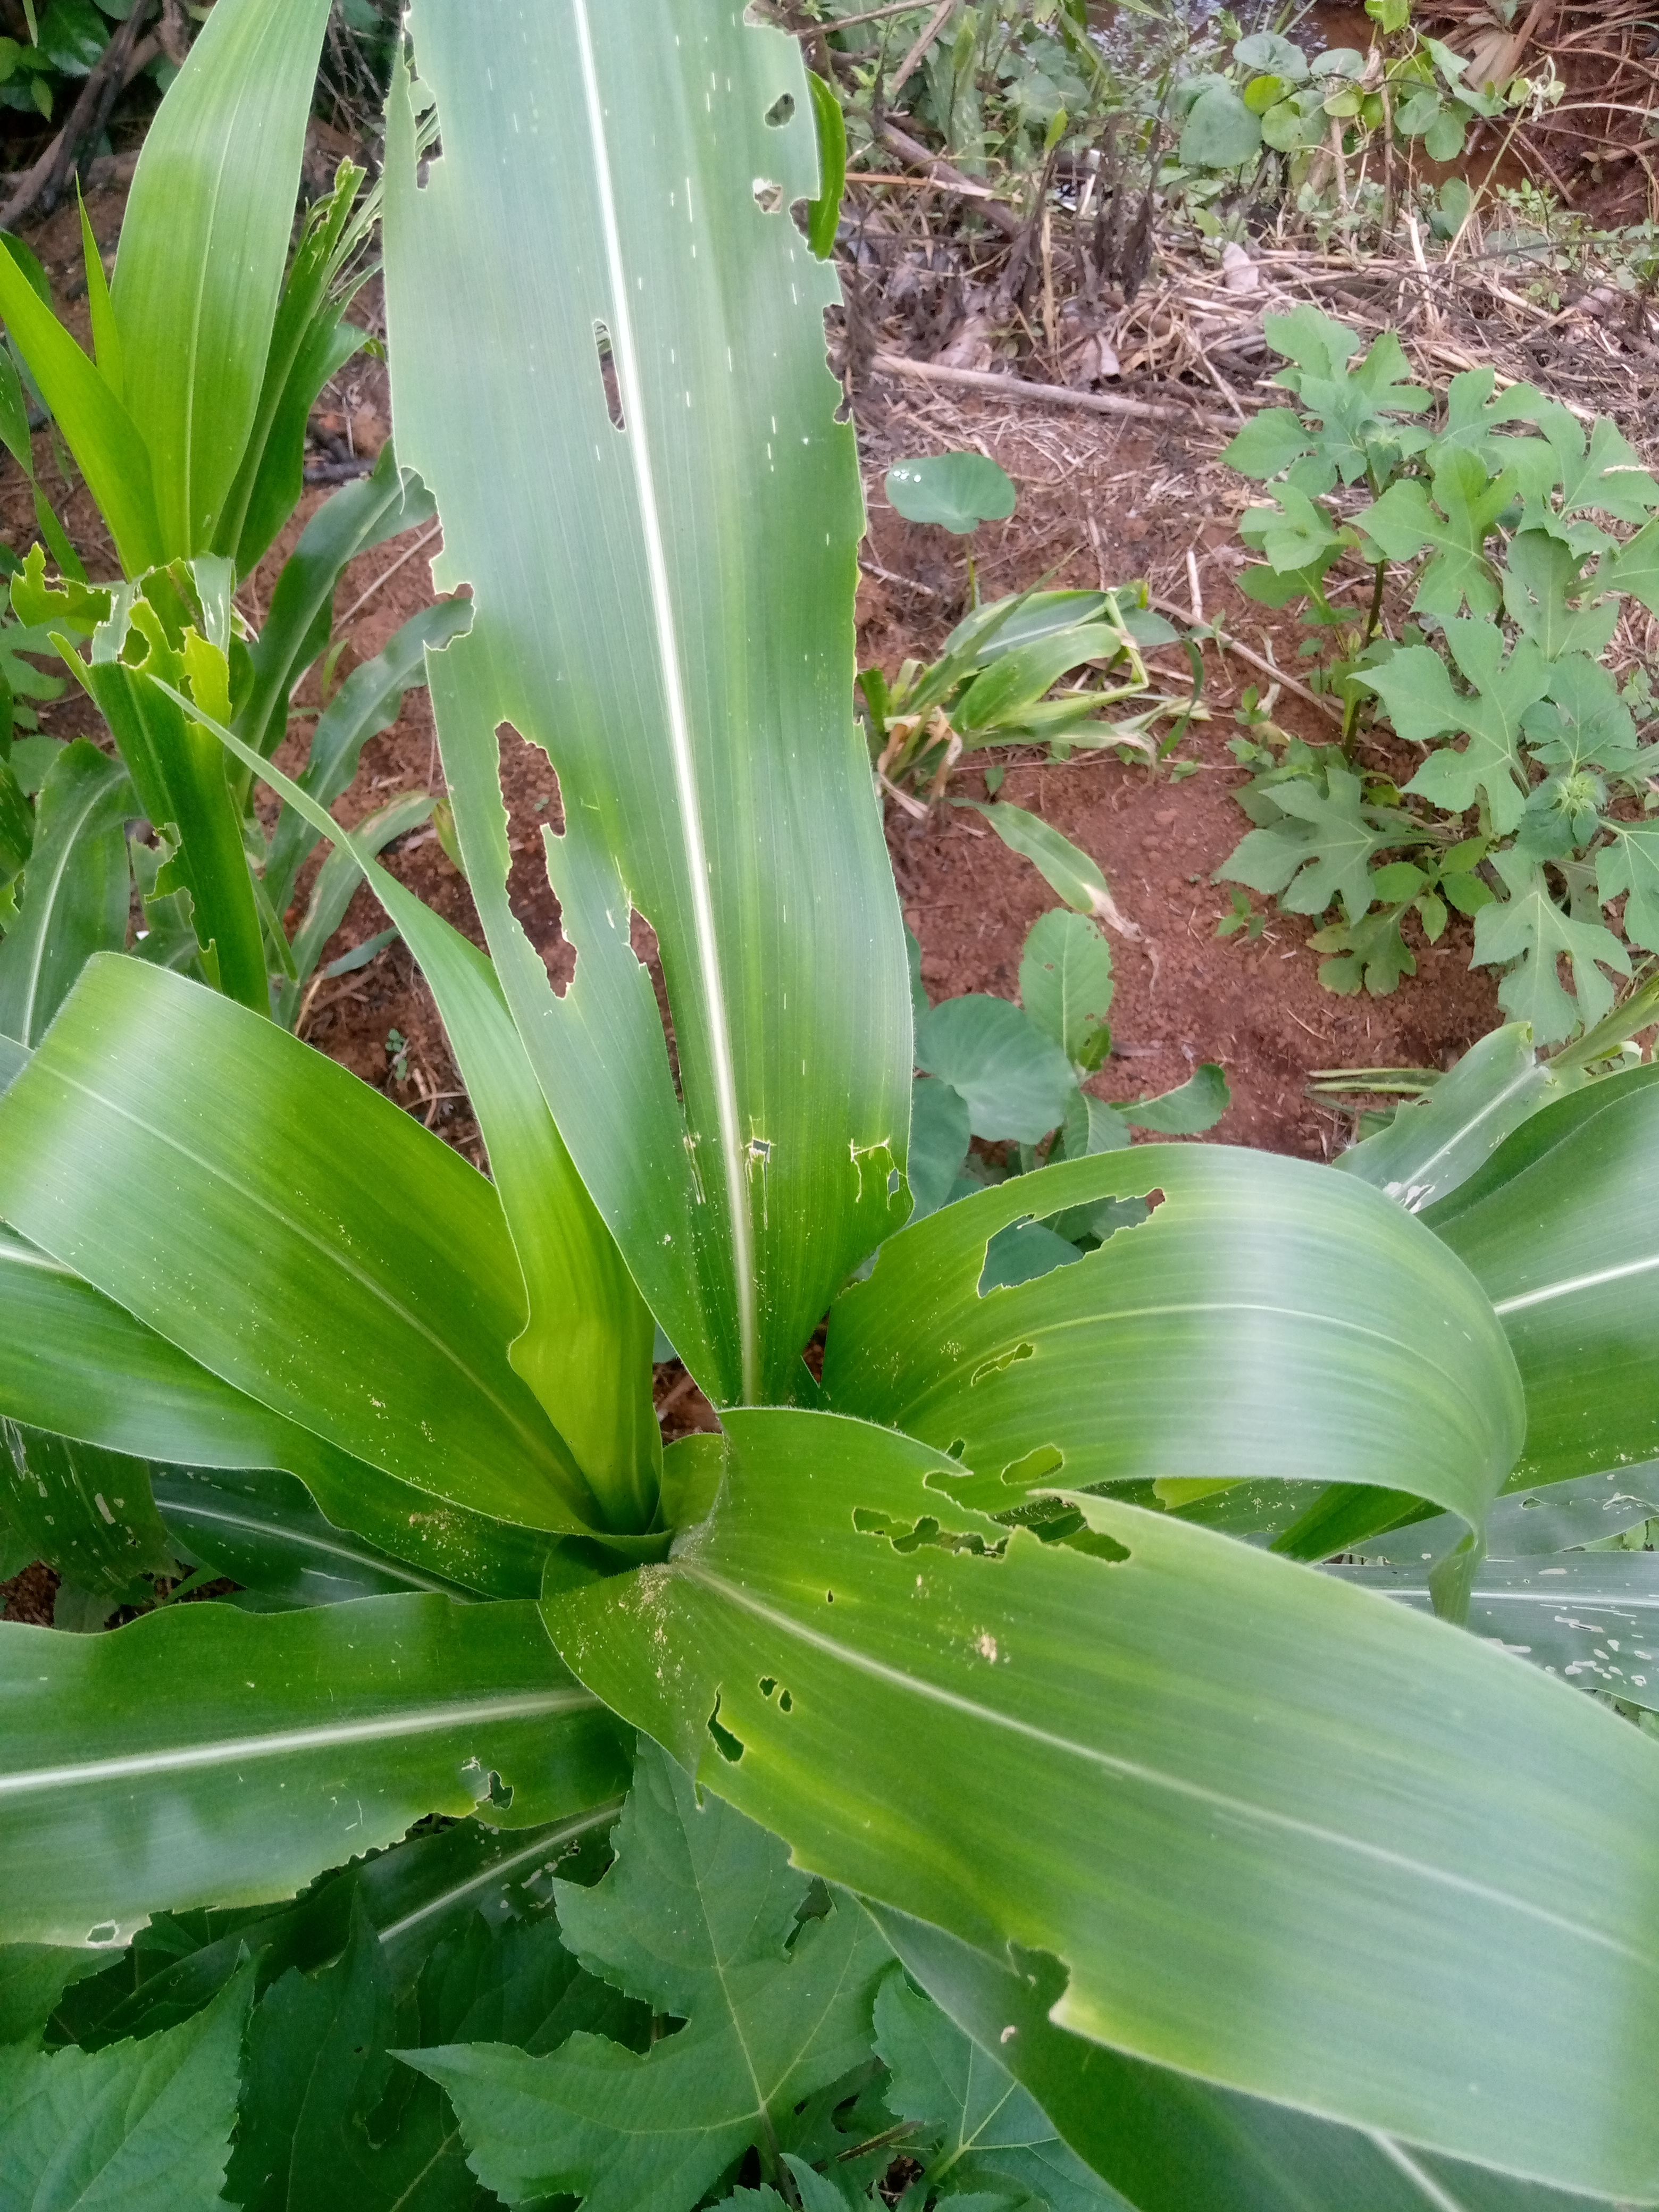
Label: spodoptera_frugiperda